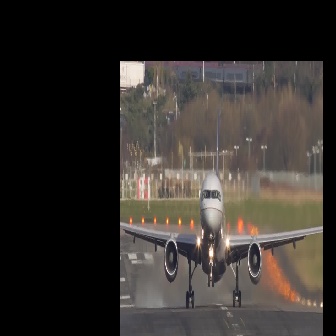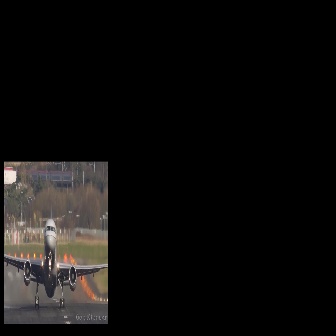
  Please identify the target specified by the bounding box [120,105,322,307] in the first image and locate it in the second image. Return the coordinates in [x_min,y_min,x_max,y_max] format.
Answer: [3,204,108,308]